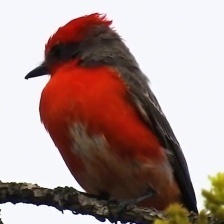
Species: VERMILION FLYCATHER
Scientific name: PYROCEPHALUS OBSCURUS